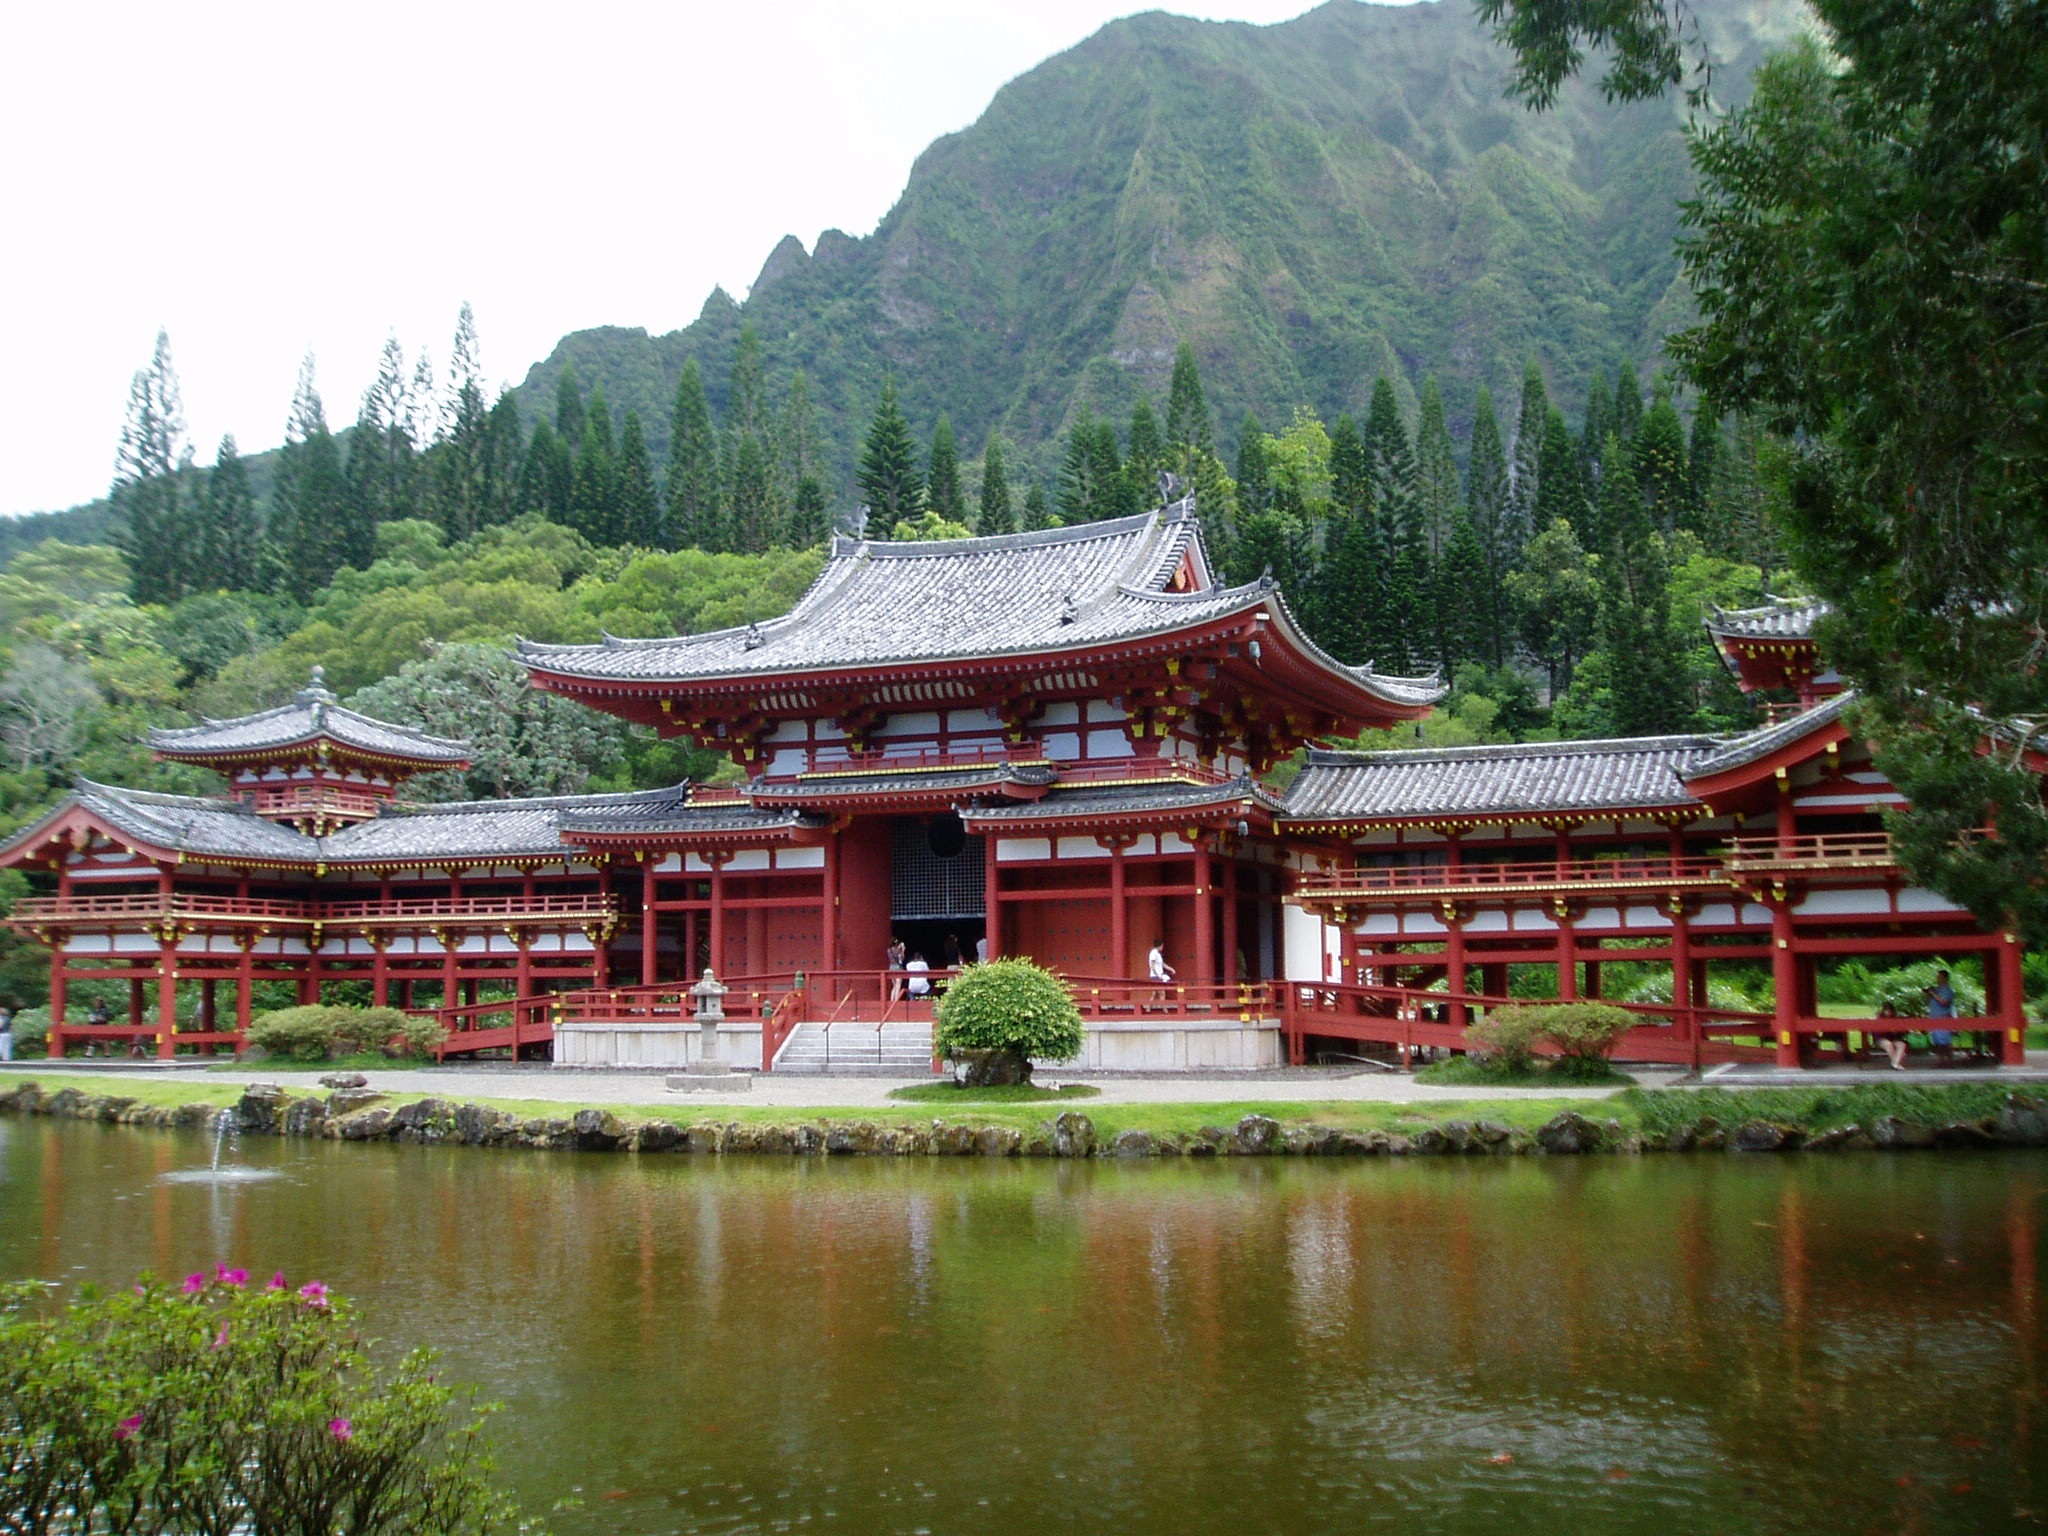
nature, building, palace, buddhist, buddhism, place of worship, meditation, temple, monastery, shrine, worship, chinese architecture, pagoda, hindu temple, historic site, shinto shrine